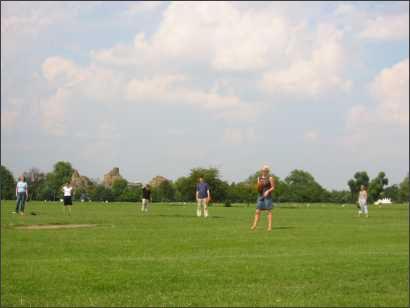
Weather: cloudy or overcast